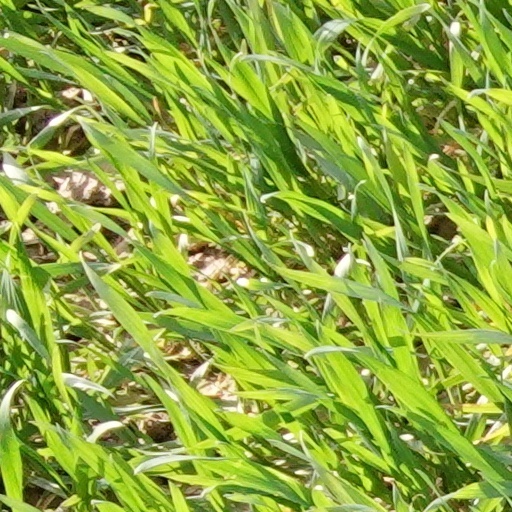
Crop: wheat